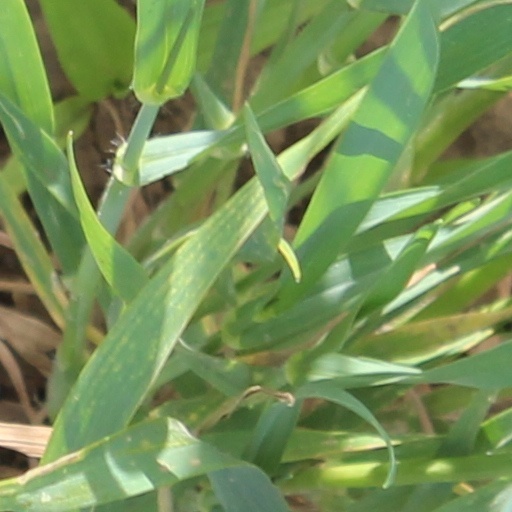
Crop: wheat